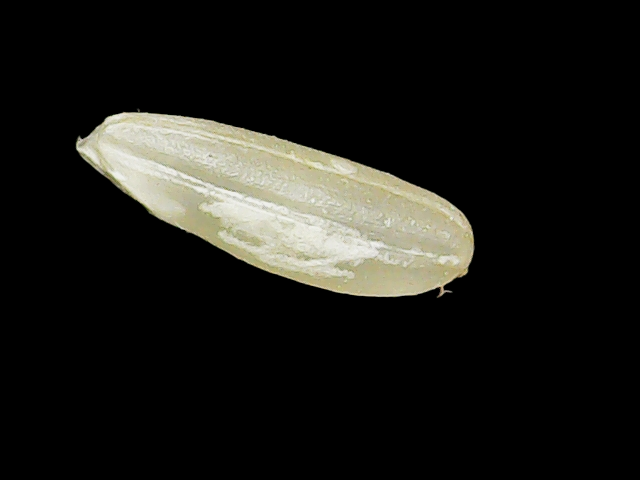
Rice variety: Binadhan17